Evgeny Kissin

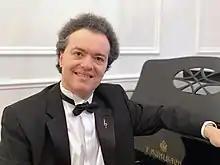
Kissin in 2021

Evgeny Igorevich Kissin (born 10 October 1971) is a Russian-born concert pianist and composer. He became a British citizen in 2002 and an Israeli citizen in 2013. He first came to international fame as a child prodigy. He has a wide repertoire and is especially known for his interpretations of the works of the Romantic era, particularly those of Franz Schubert, Frédéric Chopin, Robert Schumann, Franz Liszt, Johannes Brahms, Sergei Rachmaninoff, Modest Mussorgsky, and Ludwig van Beethoven. He is commonly viewed as a great successor of the Russian piano school because of the depth, lyricism and poetic quality of his interpretations.